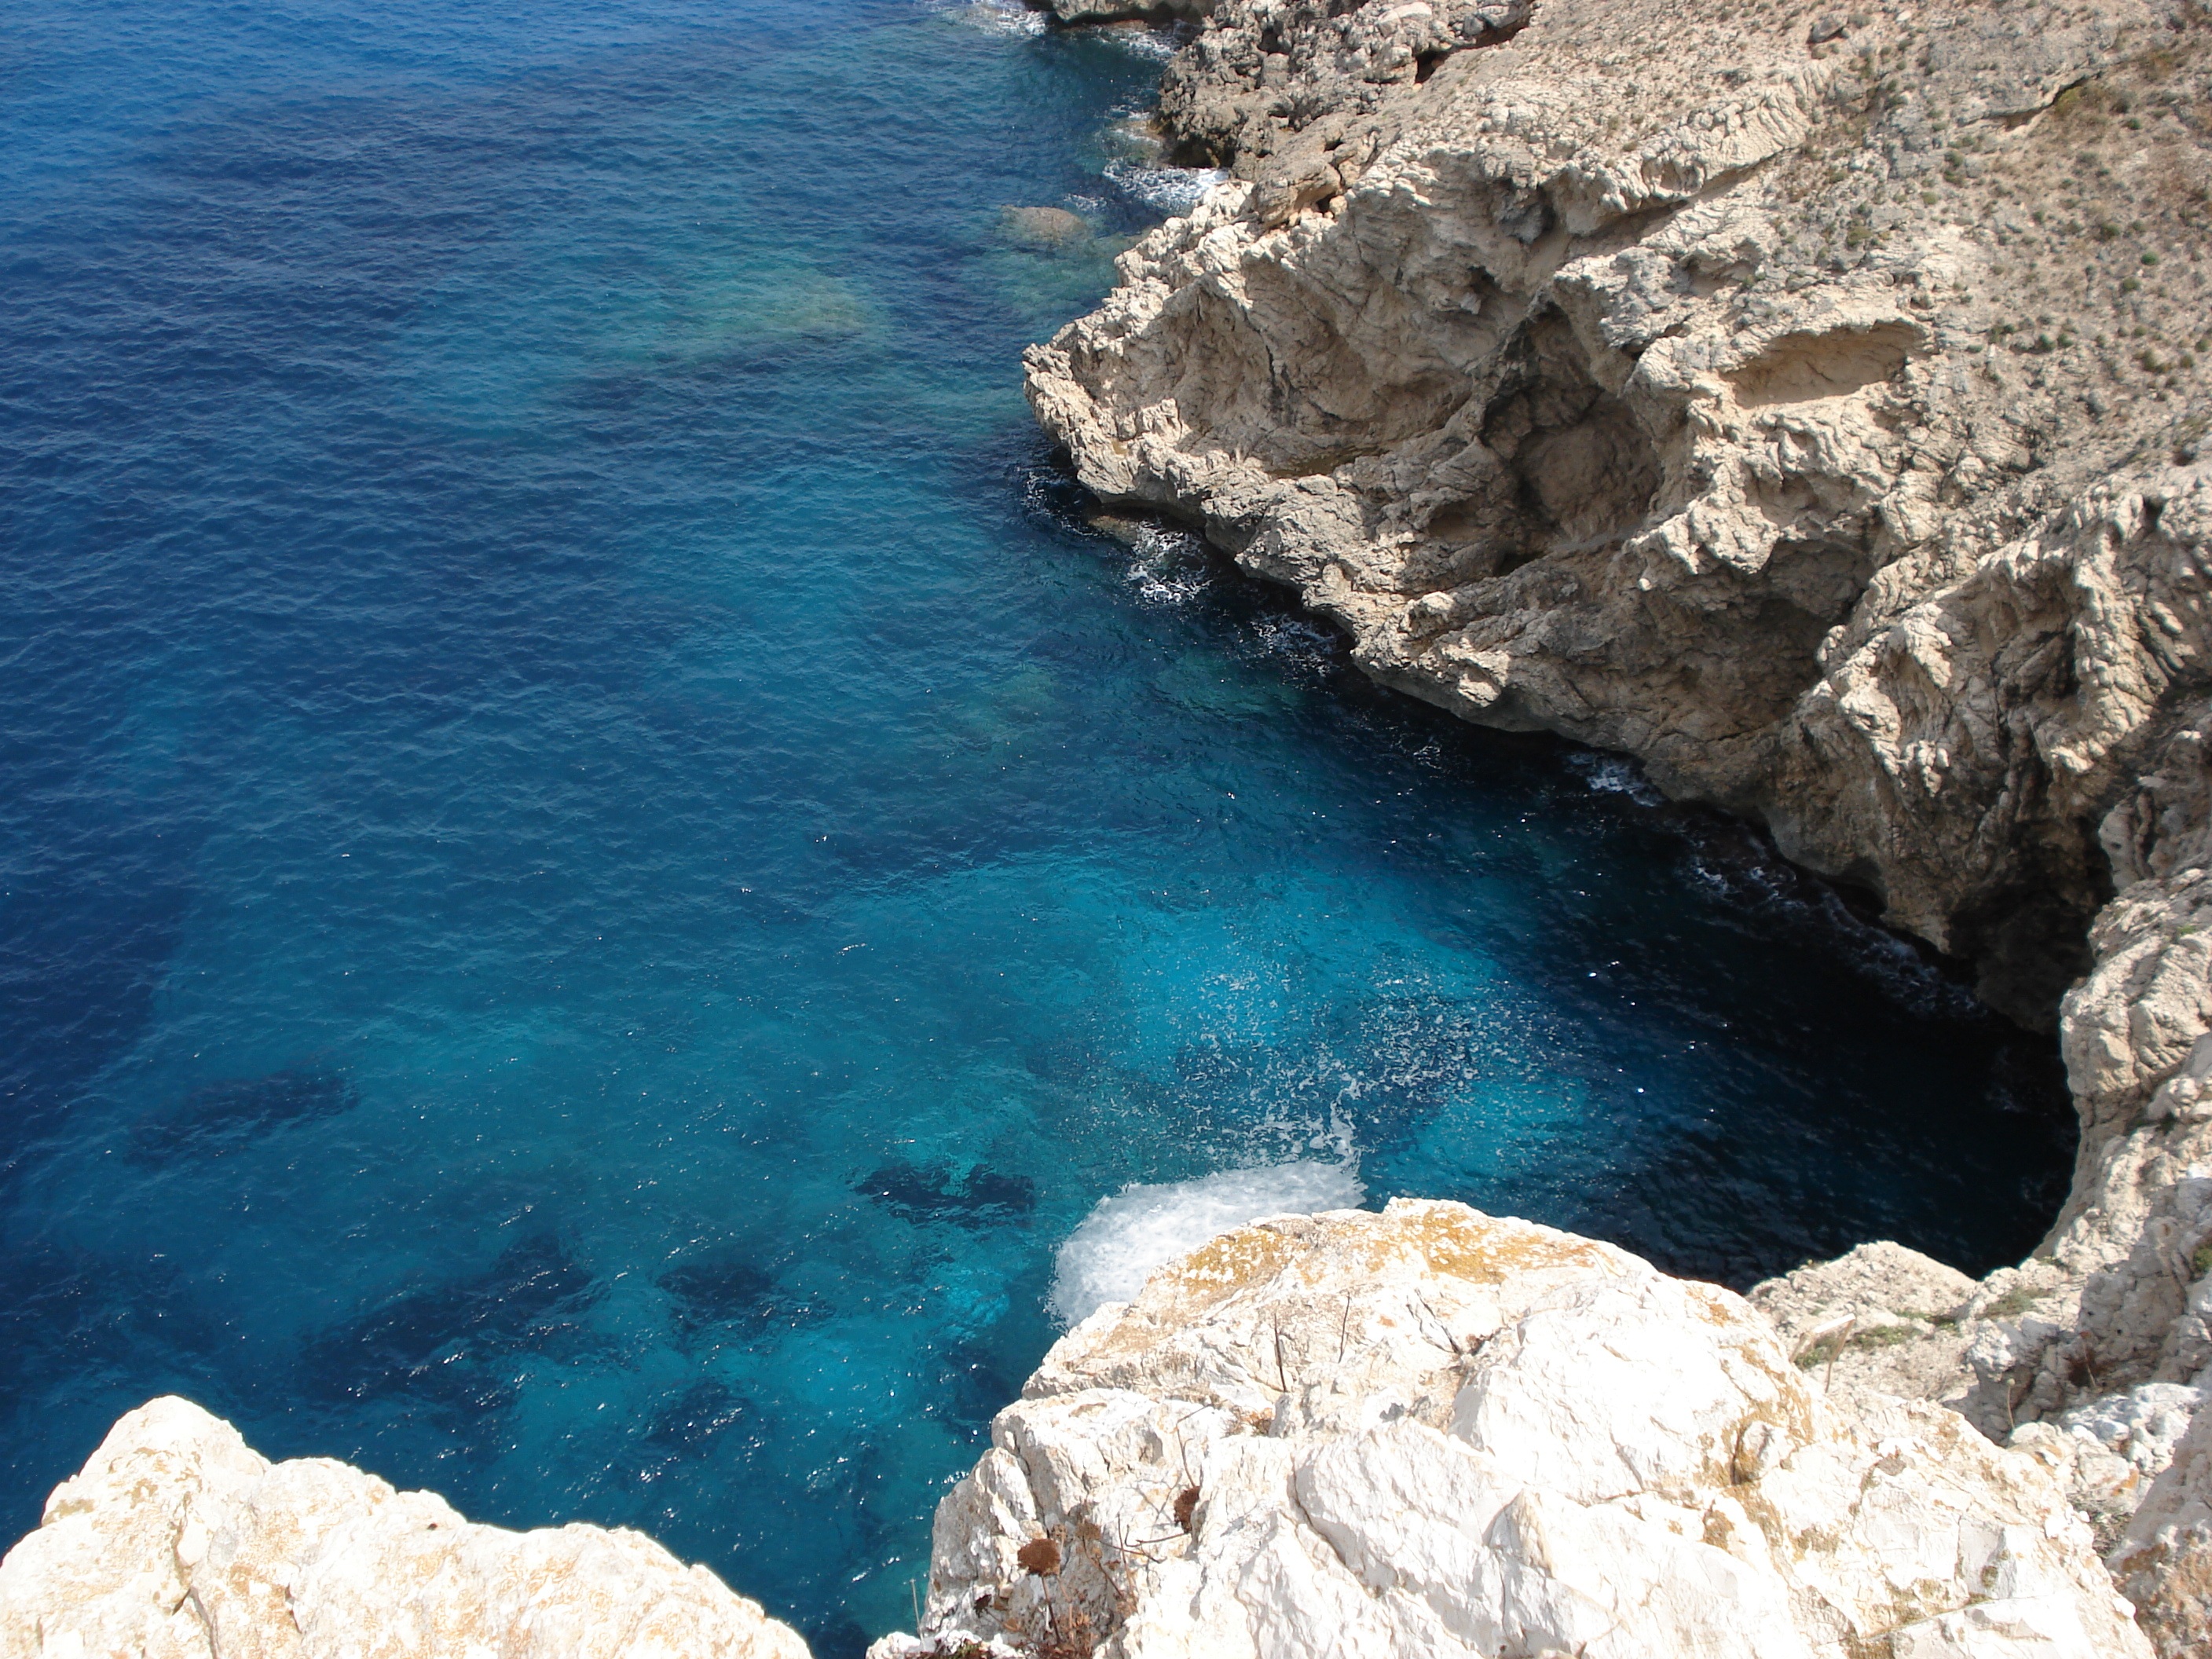
sea, coast, rock, ocean, formation, cliff, cove, bay, terrain, geology, mallorca, booked, cape, landform, balearic islands, sea cave, geographical feature